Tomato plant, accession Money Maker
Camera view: tilt-top (135 deg); turntable rotation: 270 degrees
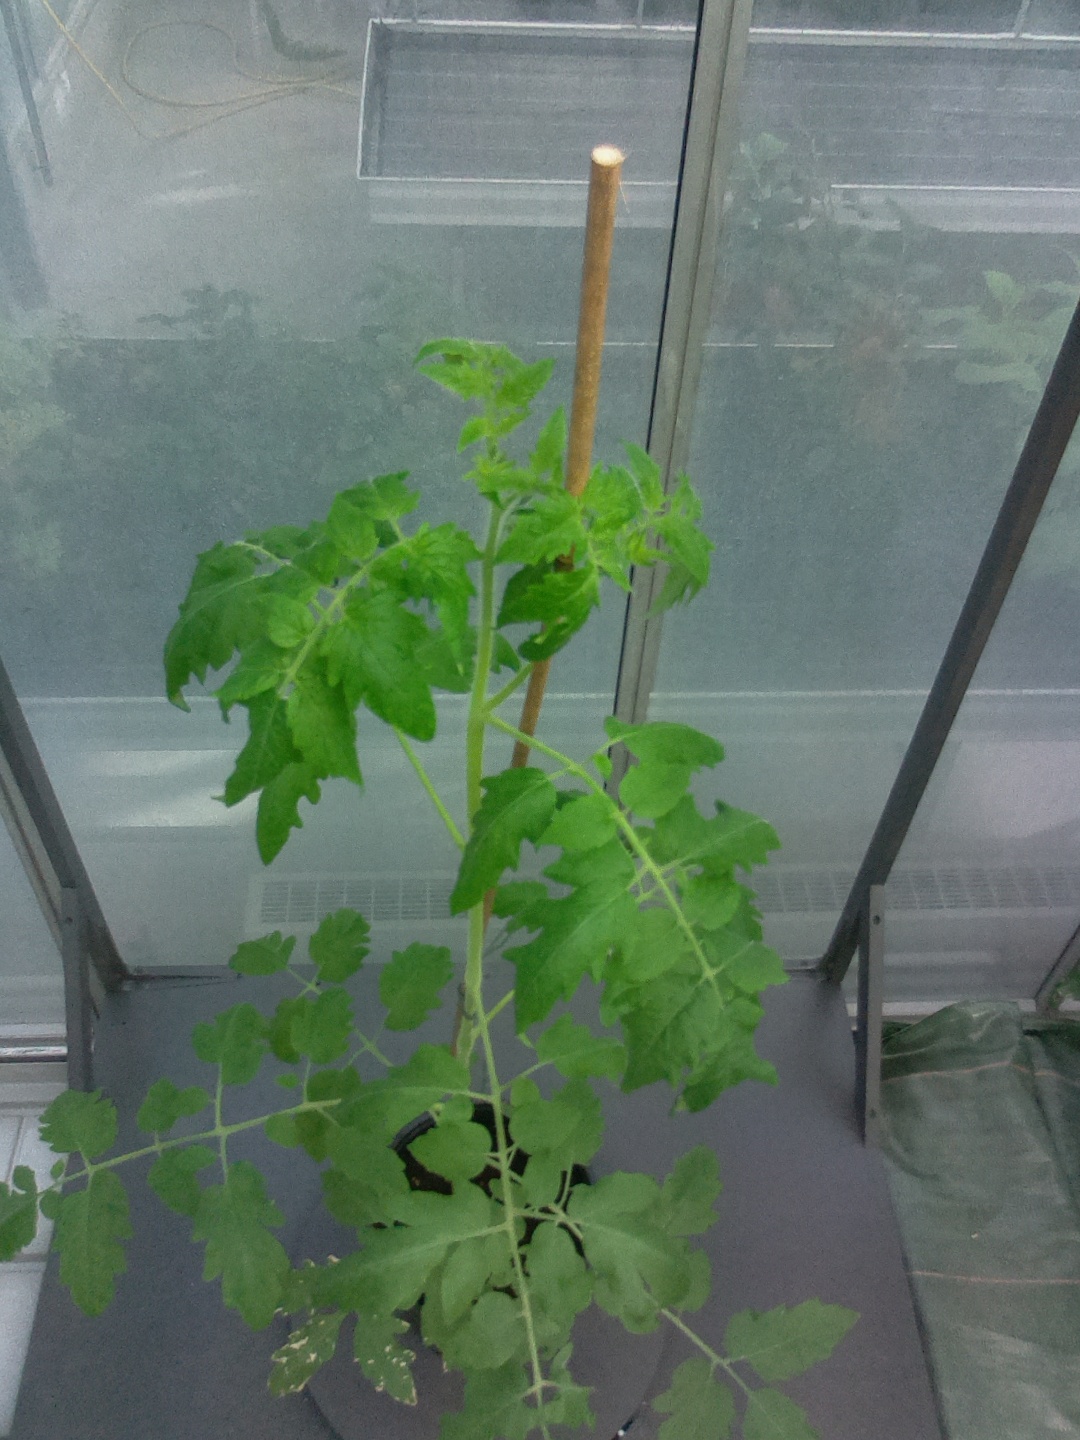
BBCH growth stage 17: 14 of true leaves visible